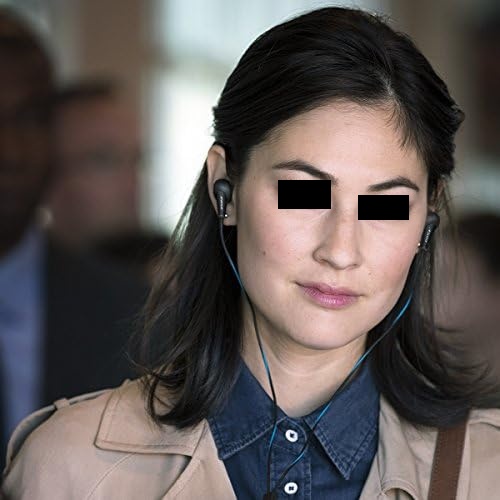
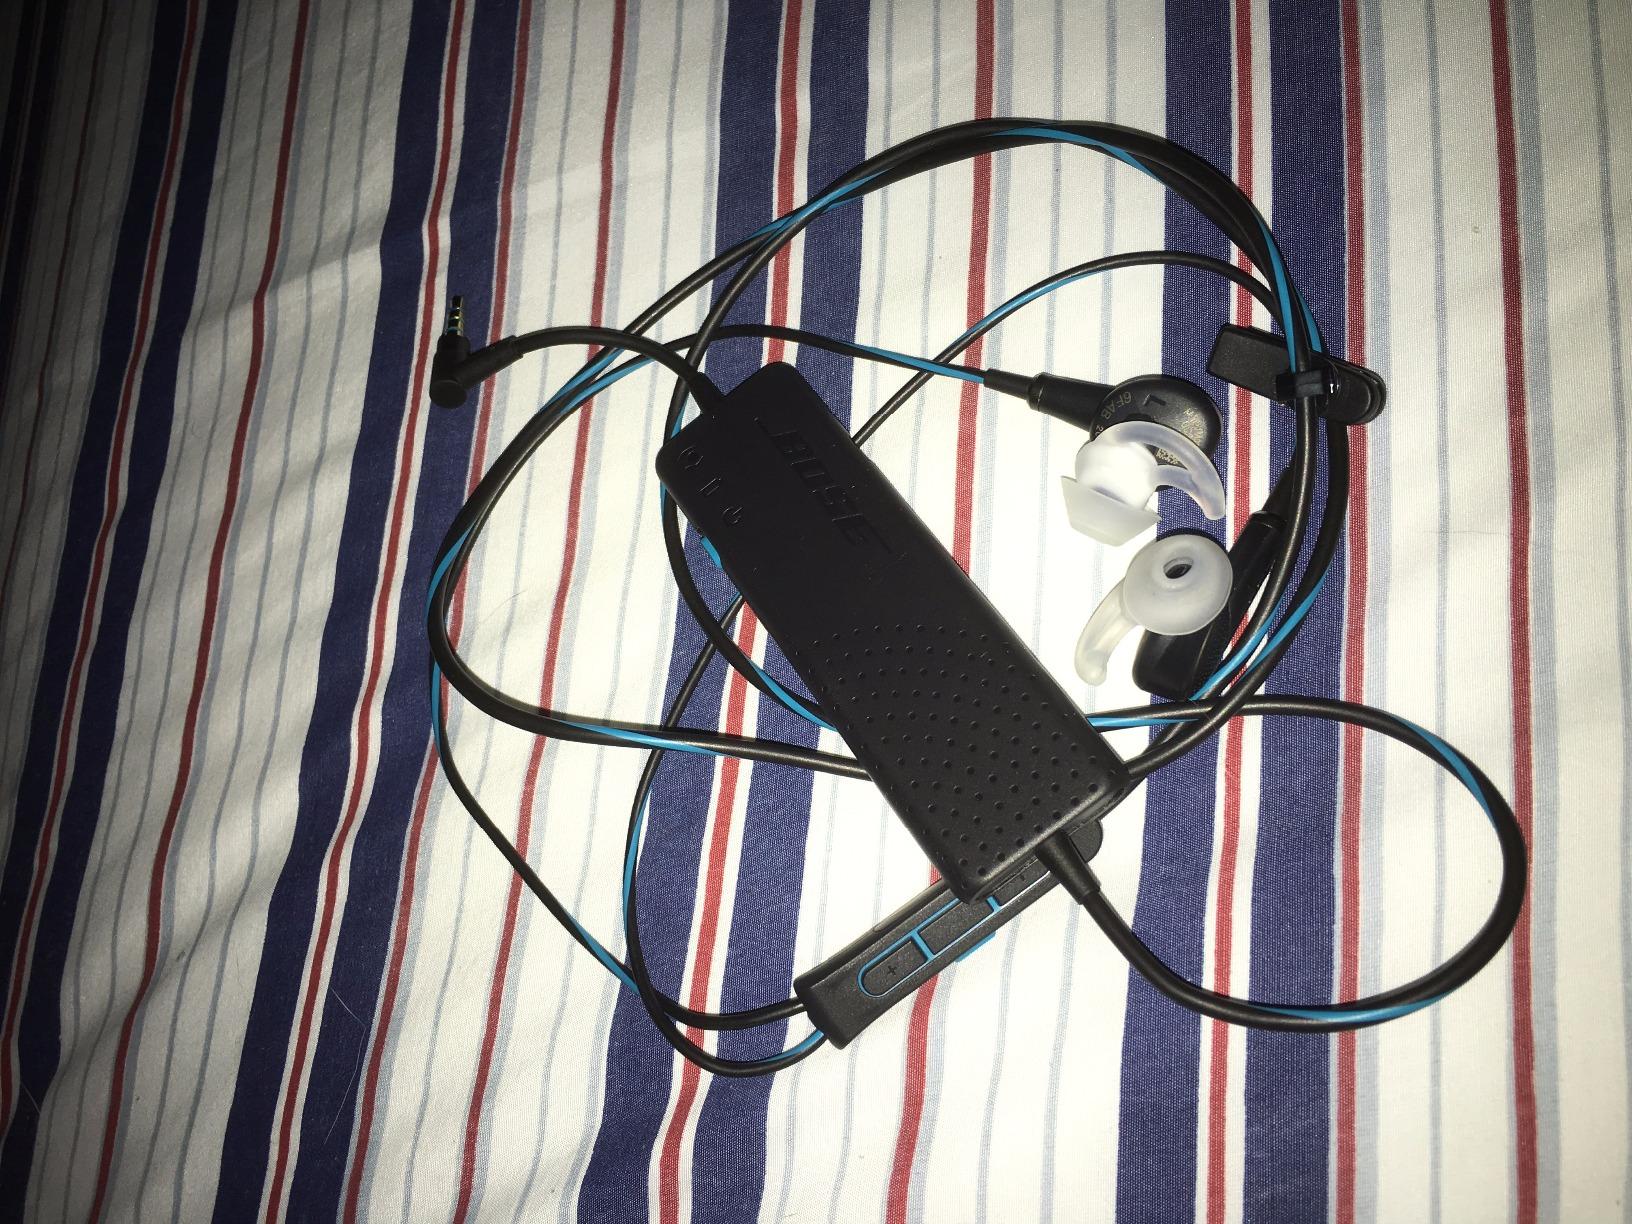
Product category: headphones
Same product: yes